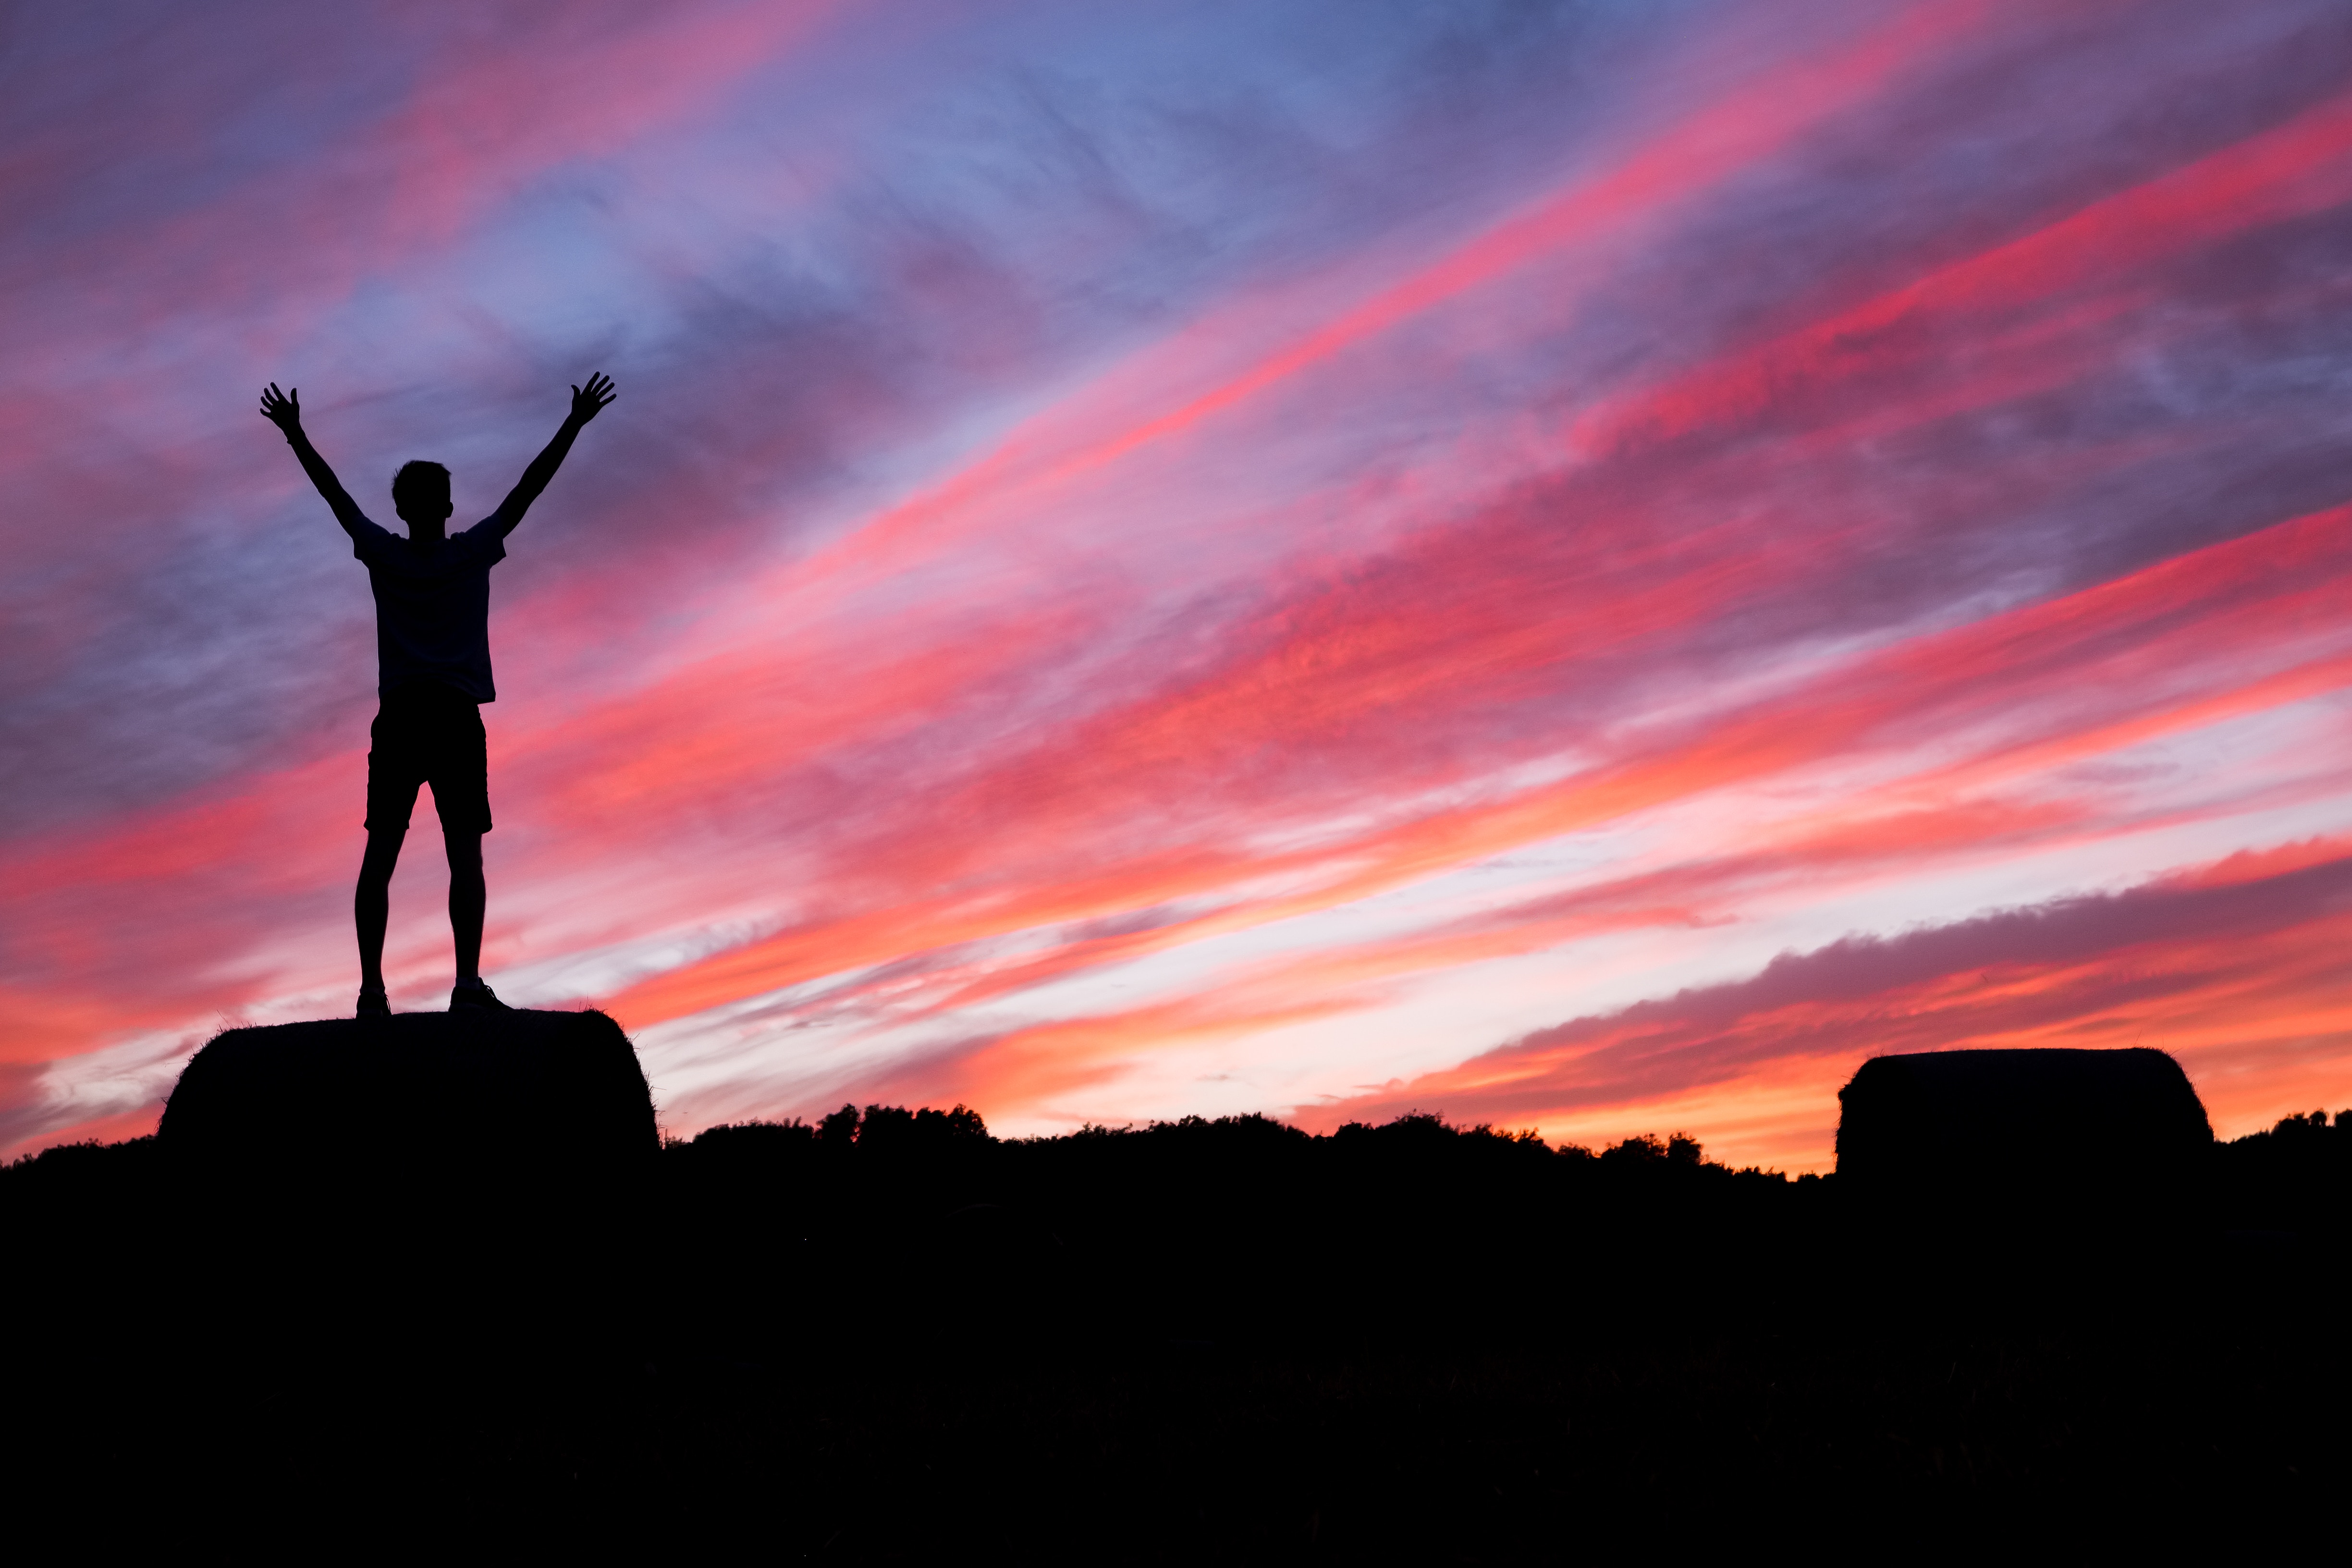
man, rock, horizon, silhouette, cloud, sky, sunrise, sunset, dawn, atmosphere, dusk, daytime, evening, cool image, cool photo, afterglow, atmosphere of earth, red sky at morning